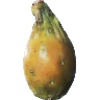
Label: cactus_fruit